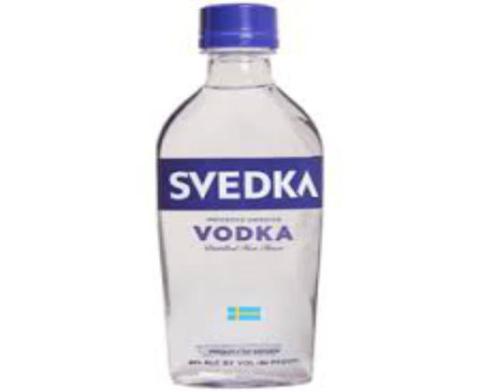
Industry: Food